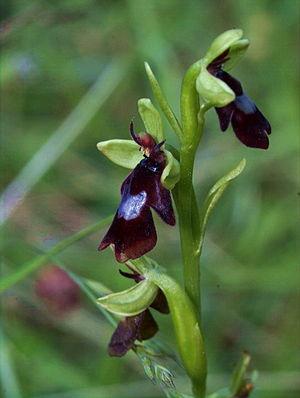
Le parc national de Bükk est un parc national de Hongrie couvrant 402 km². Ce qui constitue le plus grand parc national du pays. Il fut créé en 1977. Il couvre en partie le massif du Bükk. Il compte près de 600 grottes dont certaines sont visitables pendant la saison estivale moins pluvieuse. Sa faune abrite notamment l'aigle impérial, le faucon sacre et l'ours brun.
Jean Houzeau de Lehaie est un naturaliste belge qui a consacré sa vie entière à l'étude des bambous, à l’introduction de nouvelles espèces venues essentiellement du Japon, de la Chine puis de l'Inde et à leur acclimatation en Belgique dans sa propriété de l’Ermitage située près de Mons. Il est le fils d'Auguste Houzeau de Lehaie et le neveu de Jean-Charles Houzeau de Lehaie.